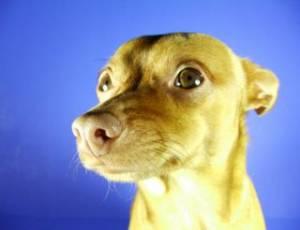
Breed: miniature pinscher